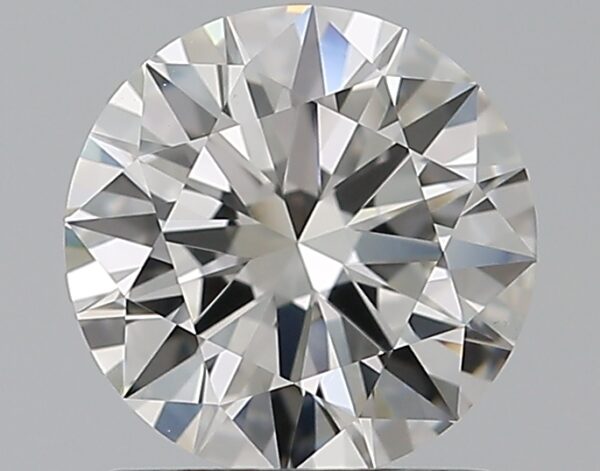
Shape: round
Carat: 1
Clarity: VS1
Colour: H
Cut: EX
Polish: EX
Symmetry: EX
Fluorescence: N
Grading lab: GIA
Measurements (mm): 6.44 x 6.48 x 3.9